Teréz Zsolnay

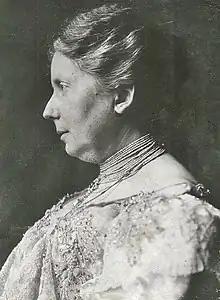
Teréz Zsolnay

Teréz Zsolnay, married Mattyasovzky (21 March 1854 – 16 May 1944) was a Hungarian applied artist in the medium of ceramics who worked for the Zsolnay Ceramic Factory, founded by her father Vilmos Zsolnay in Pécs, in 1868.